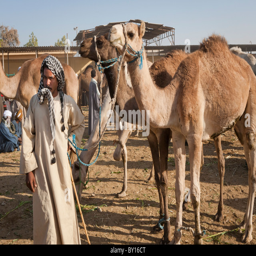
man holding on to animal on sale